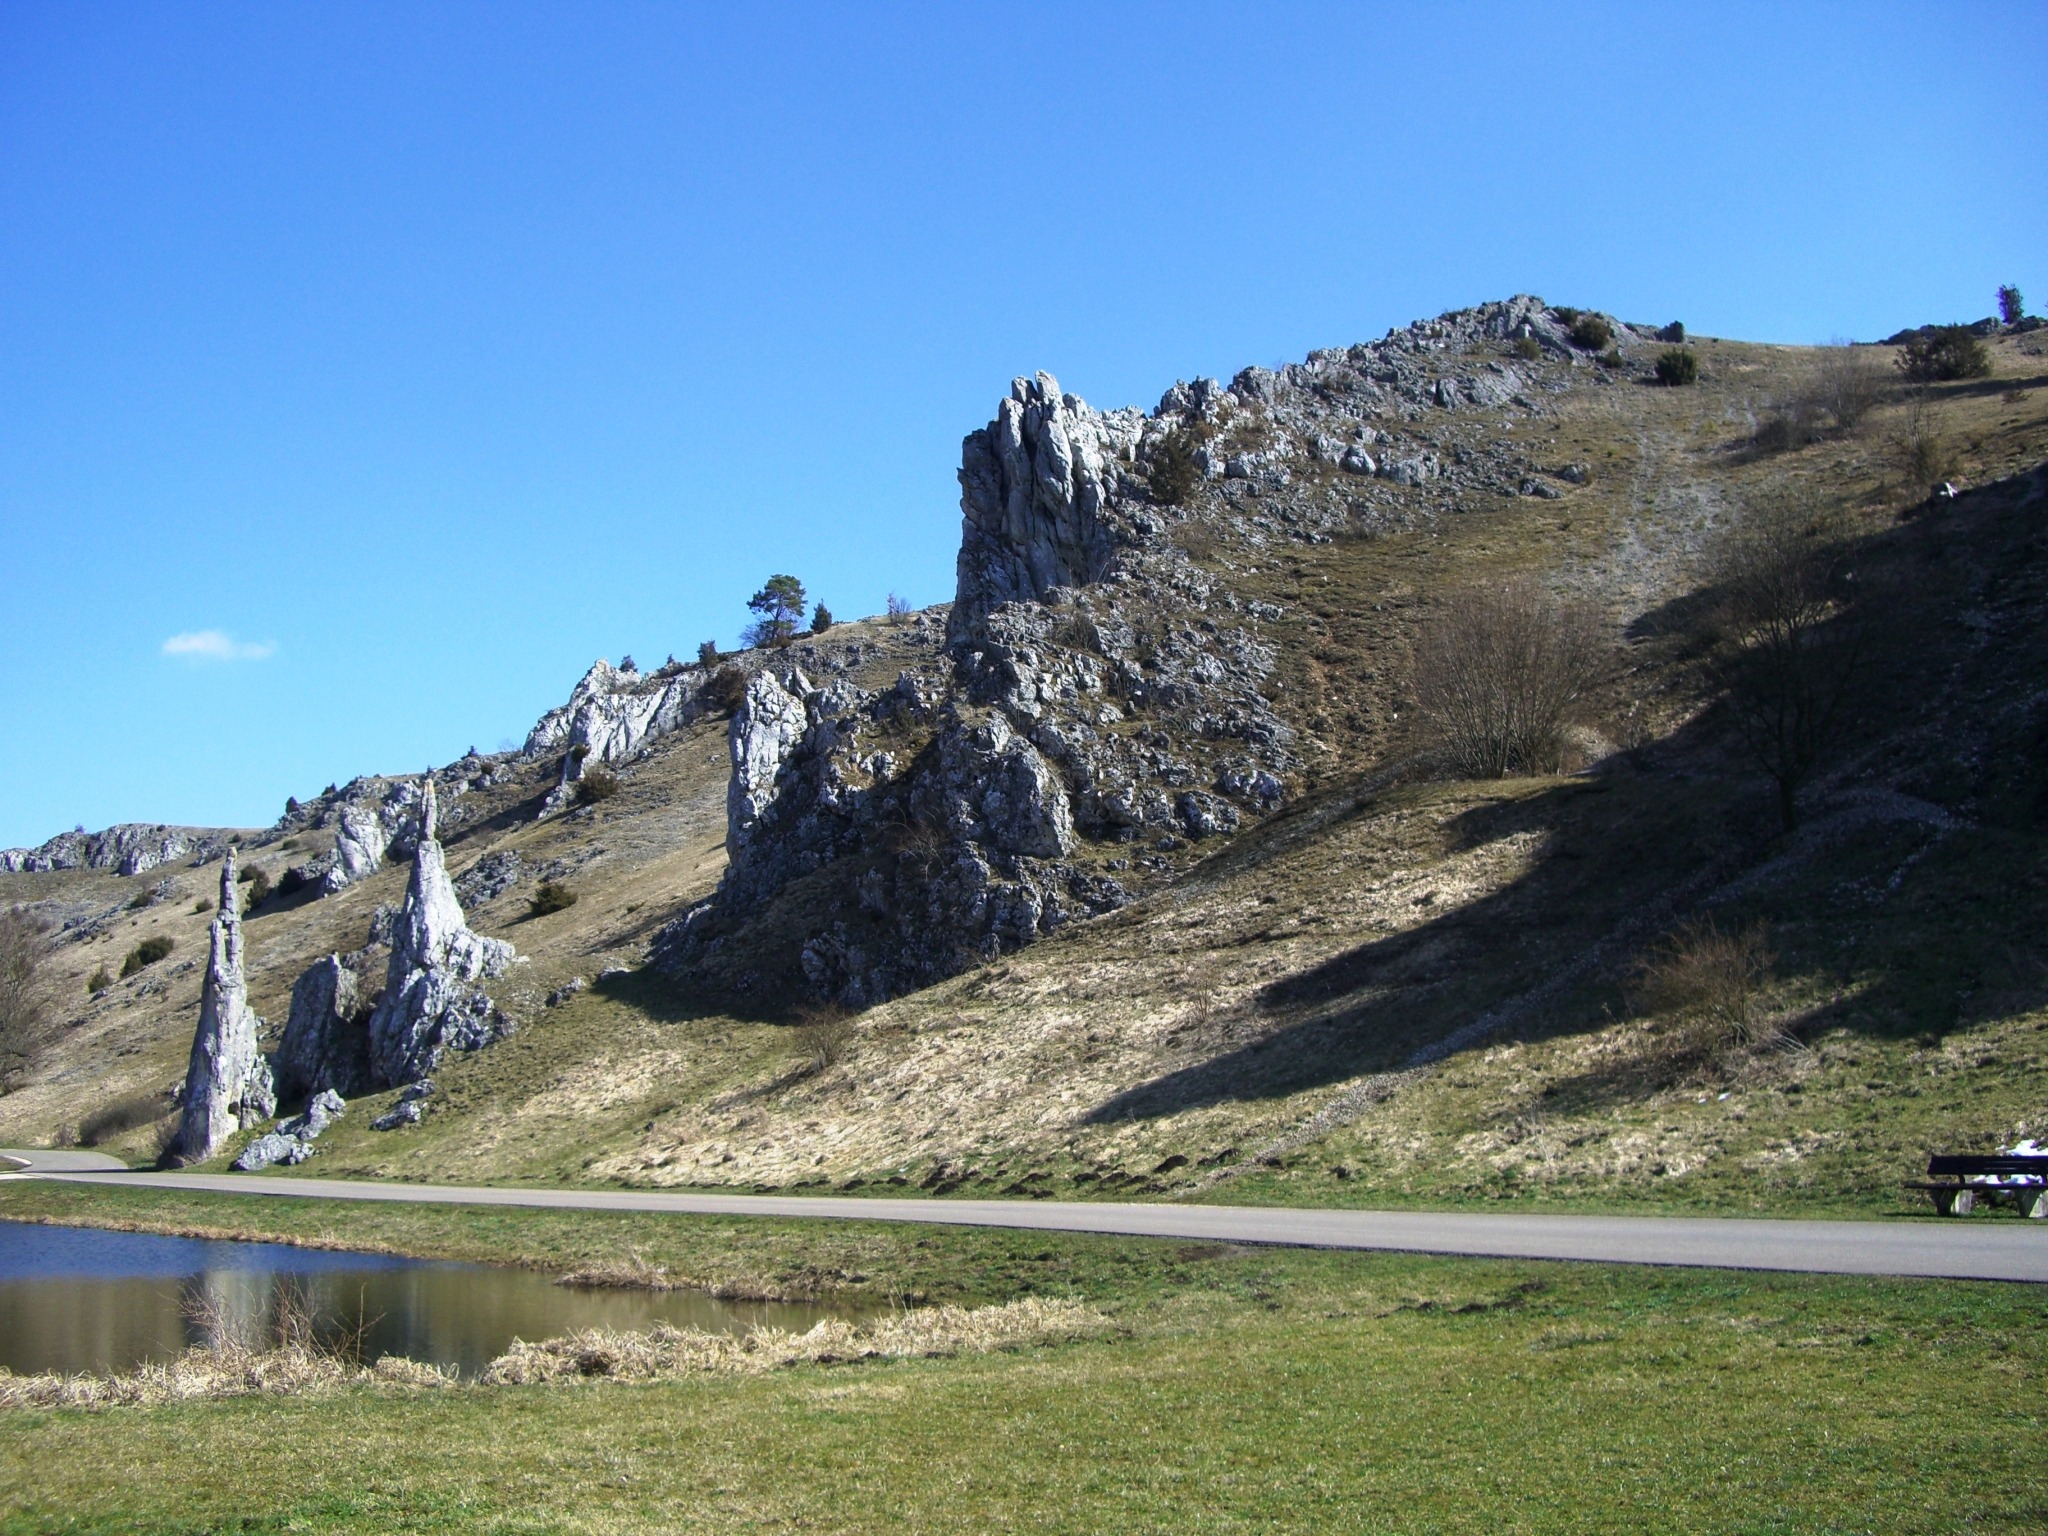
walking, mountain, hill, adventure, mountain range, cliff, terrain, ridge, summit, geology, alps, badlands, plateau, landform, mountain pass, swabian alb, mountainous landforms, rock needles, eselsburg valley, stone virgins